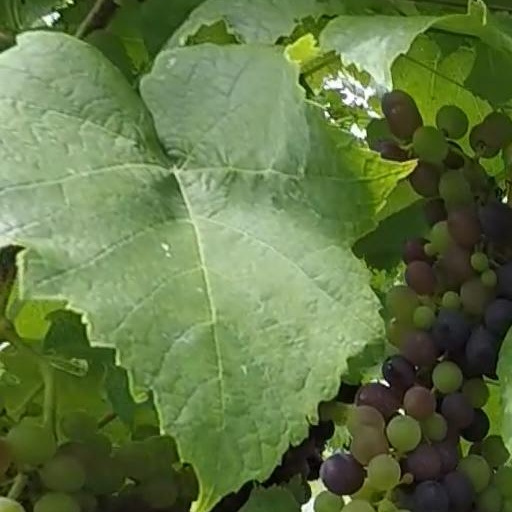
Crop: grape